Arzu Toker

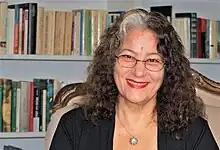
Arzu Toker in 2020

Arzu Toker (born 1952) is a German-speaking writer, journalist, publicist and translator of Turkish descent.